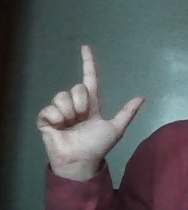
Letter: laam